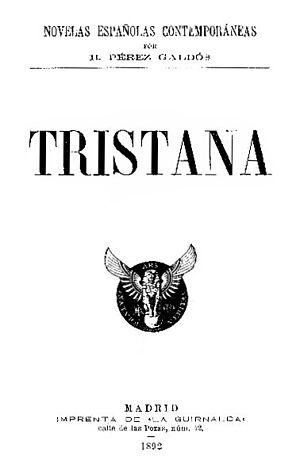
Tristana est un roman de Benito Pérez Galdós publié en 1892. Il a fait l'objet d'une adaptation cinématographique en 1970, par Luis Buñuel, avec Catherine Deneuve dans le rôle-titre. Ce roman raconte l’histoire de Tristana, infortunée « prisonnière » de Don Lope, Don Juan déchu, qui la garde jalousement sous sa tutelle. La jeune fille, dominée par ses illusions et par les préceptes de son tyran, restera victime du joug de ce dernier. Alors qu’elle aurait pu épouser Horace au début de leur relation, la faculté imaginative dévorante de Tristana et l’influence de Don Lope vont achever toute possibilité d’émancipation pour la jeune fille.